Pauline Neville-Jones, Baroness Neville-Jones

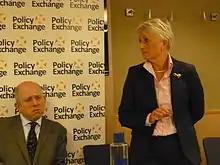
Baroness Neville-Jones (right) at Conservative Party conference, 2011

In January 2006 she joined one of the Conservative Party's new 'policy groups' on national security.